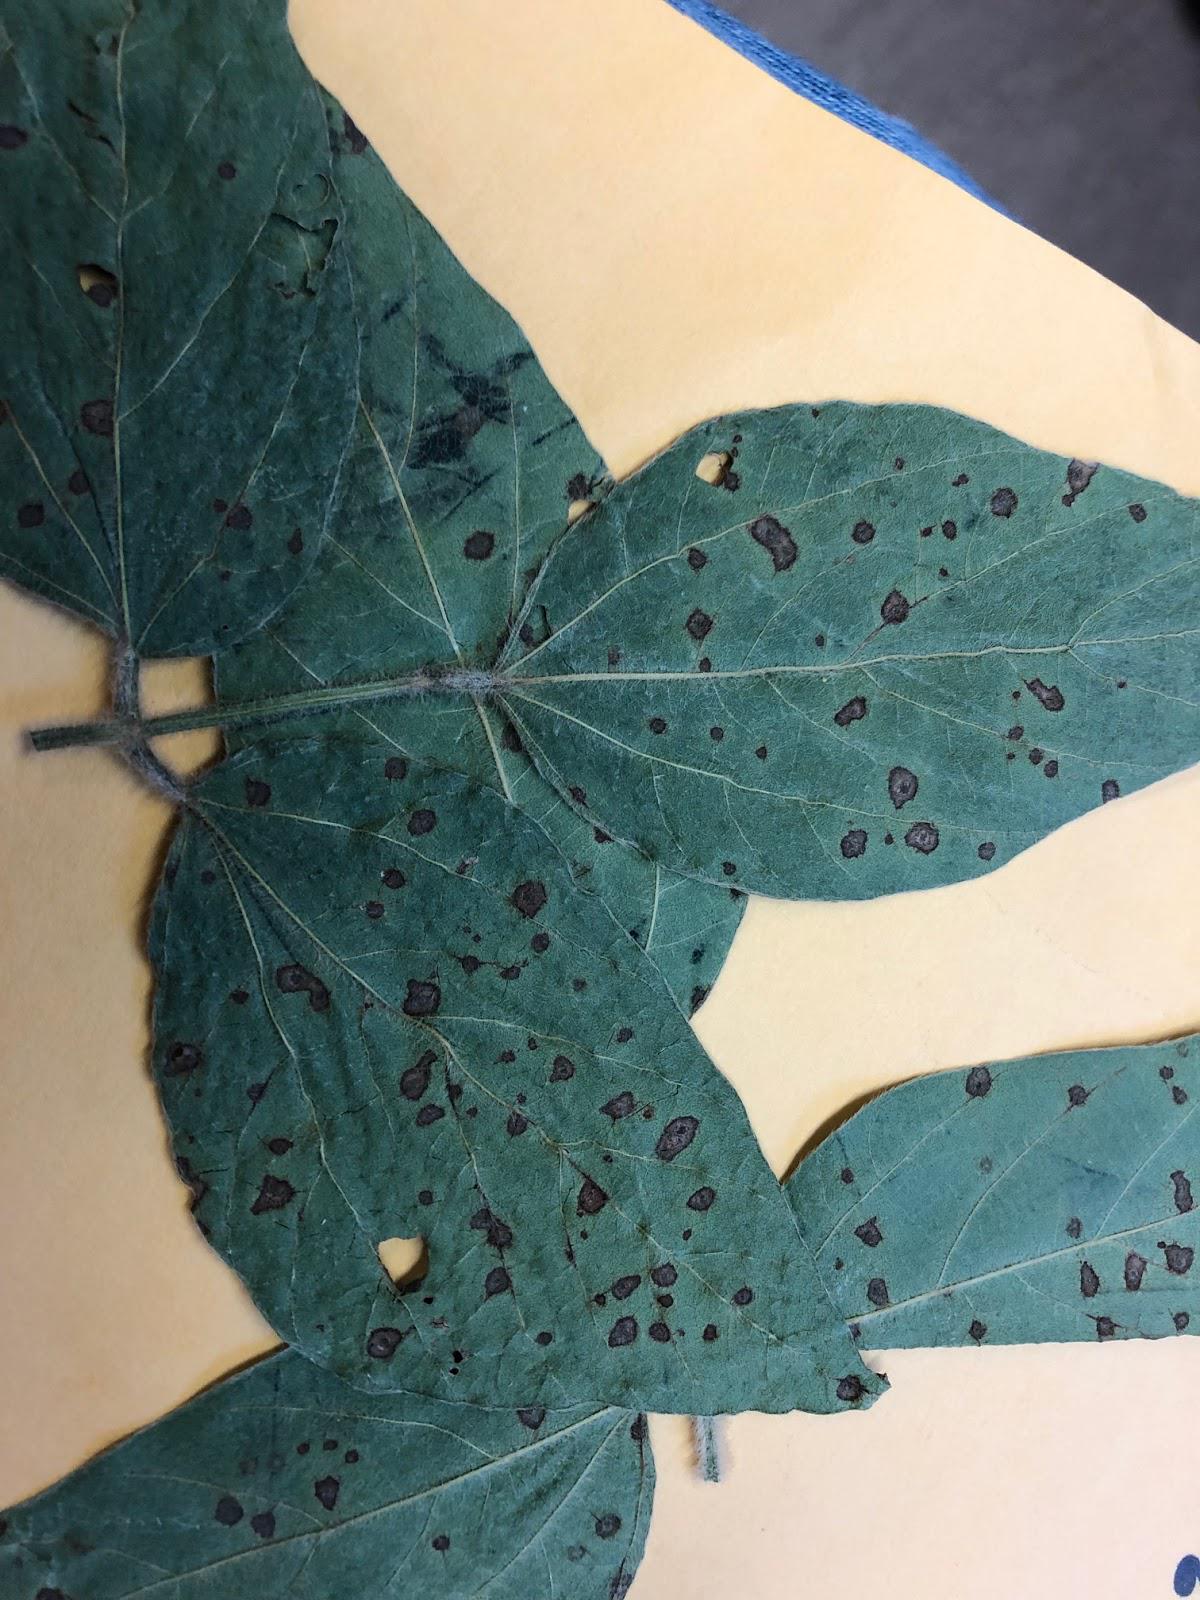
Plant: Soybean
Disease: soybean frog eye leaf spot